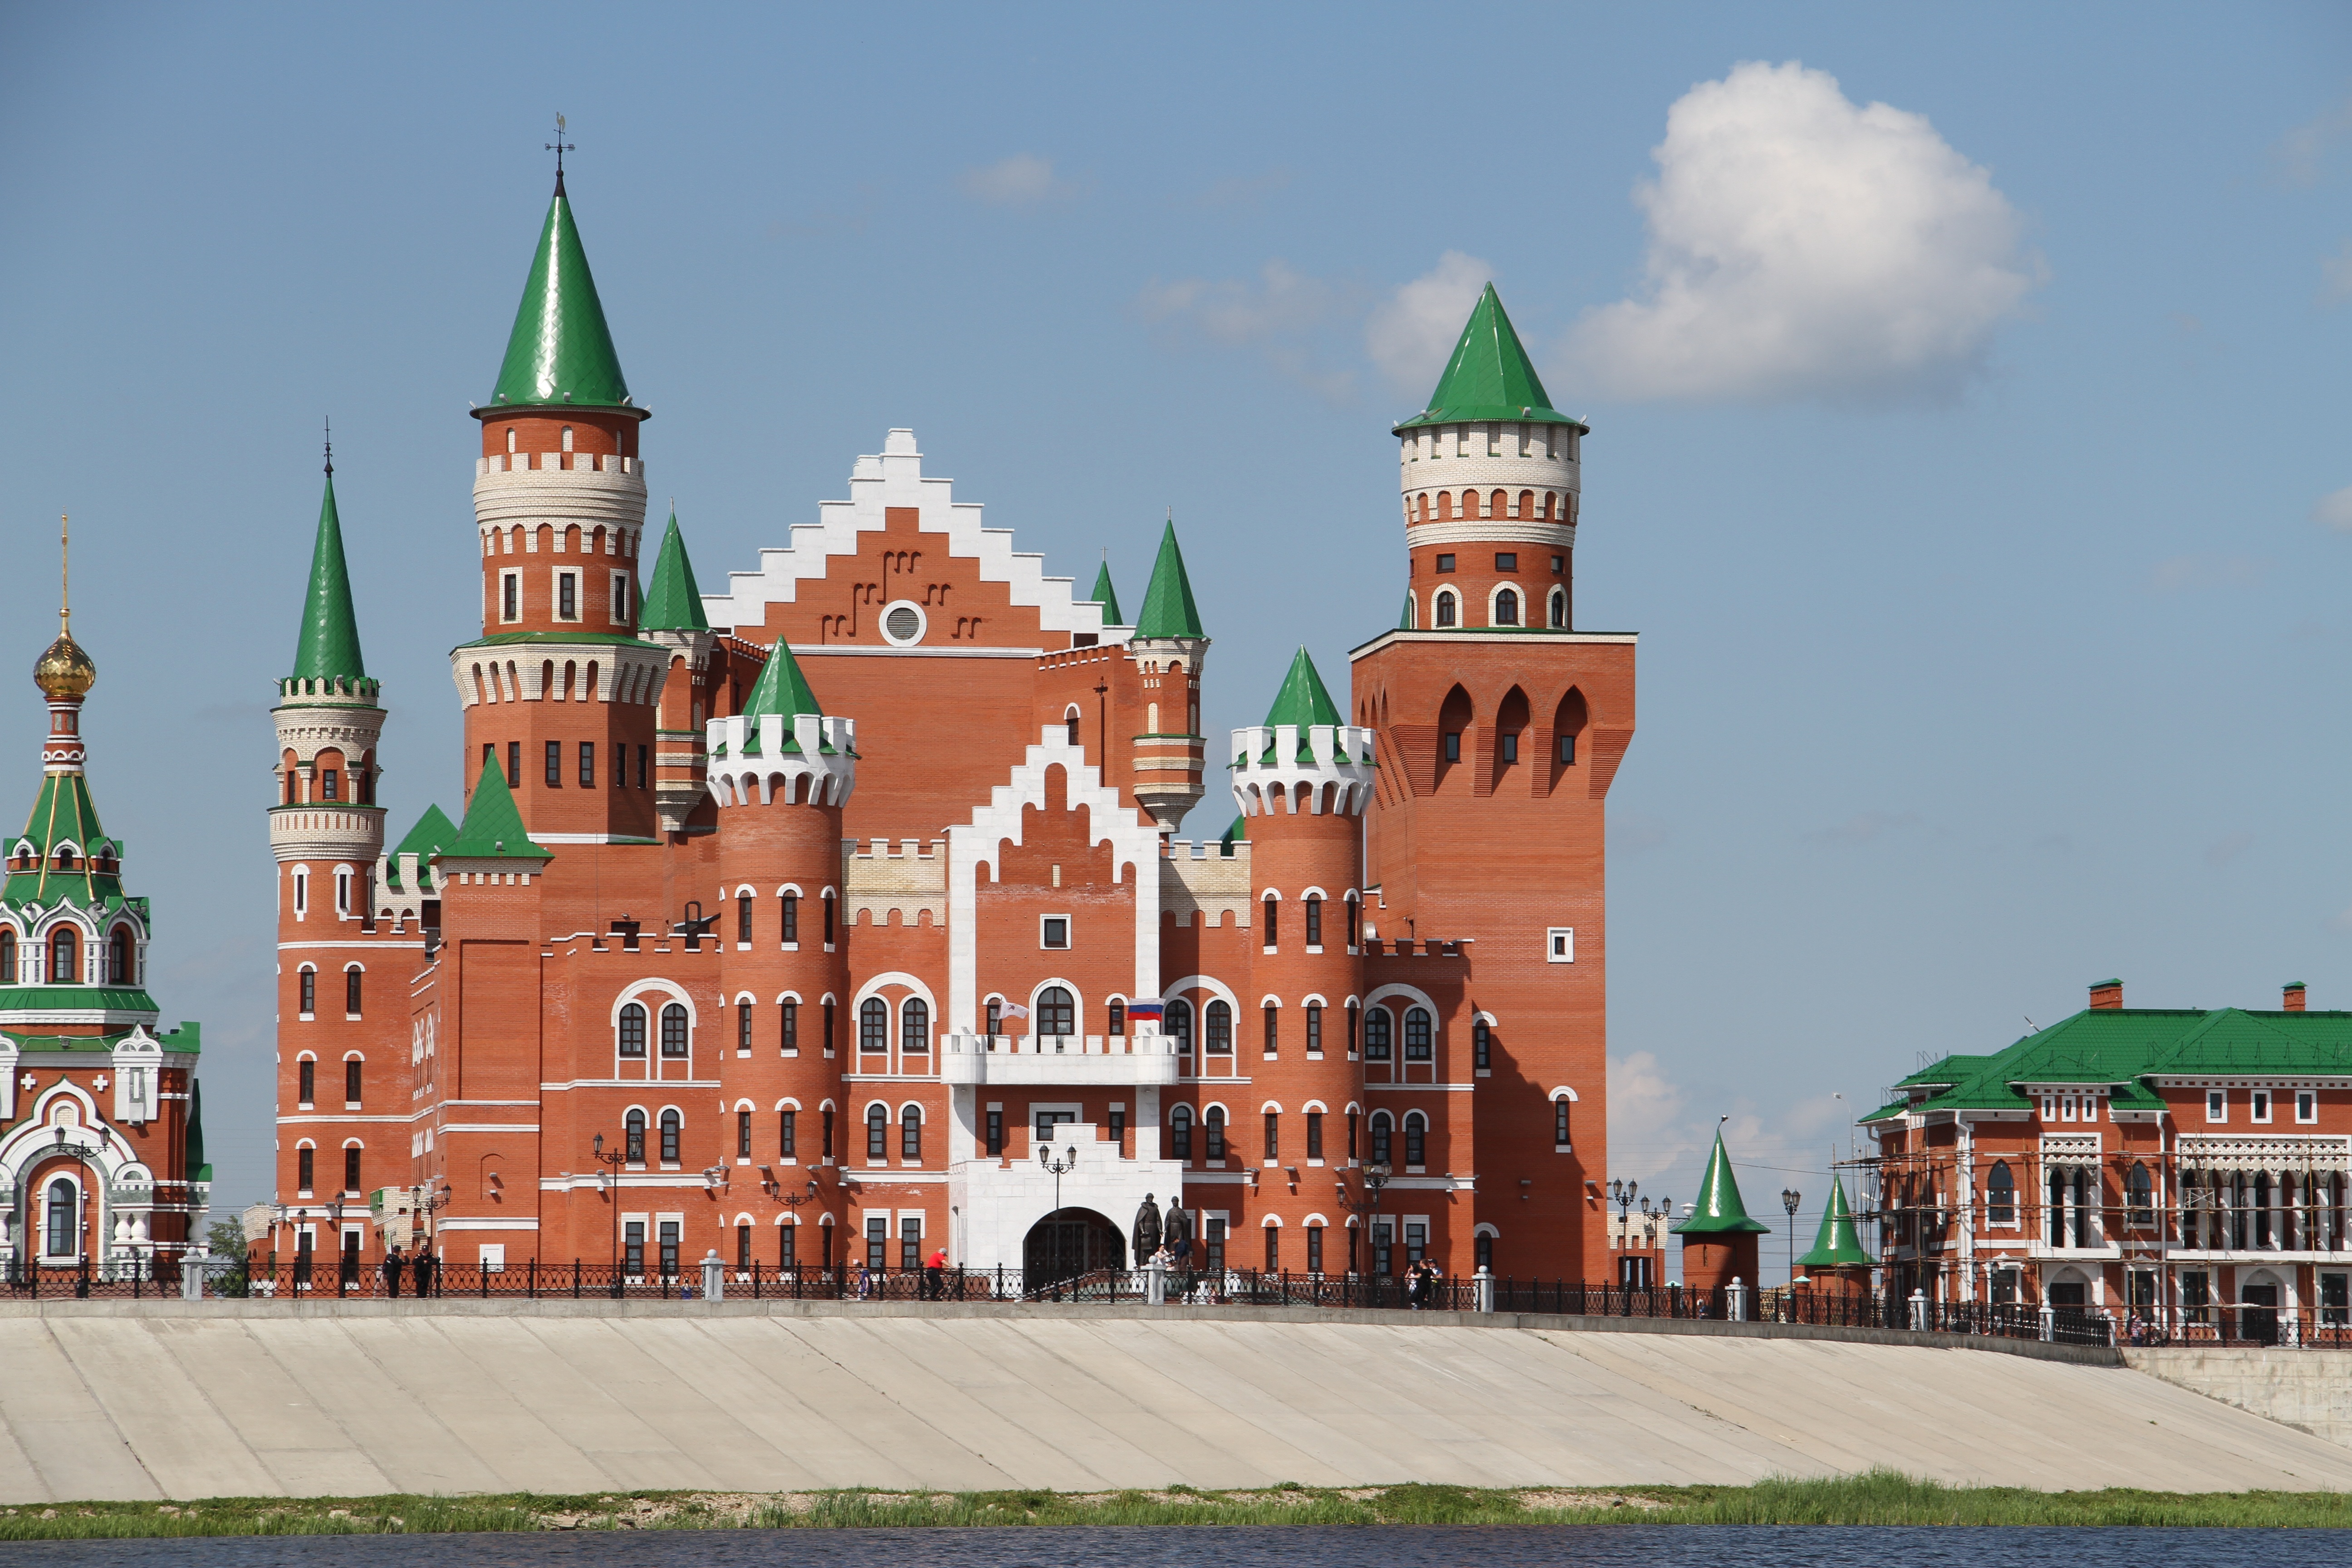
town, building, chateau, palace, city, cityscape, plaza, castle, landmark, tourism, waterway, town square, estate, russia, red brick, sights, yoshkar ola